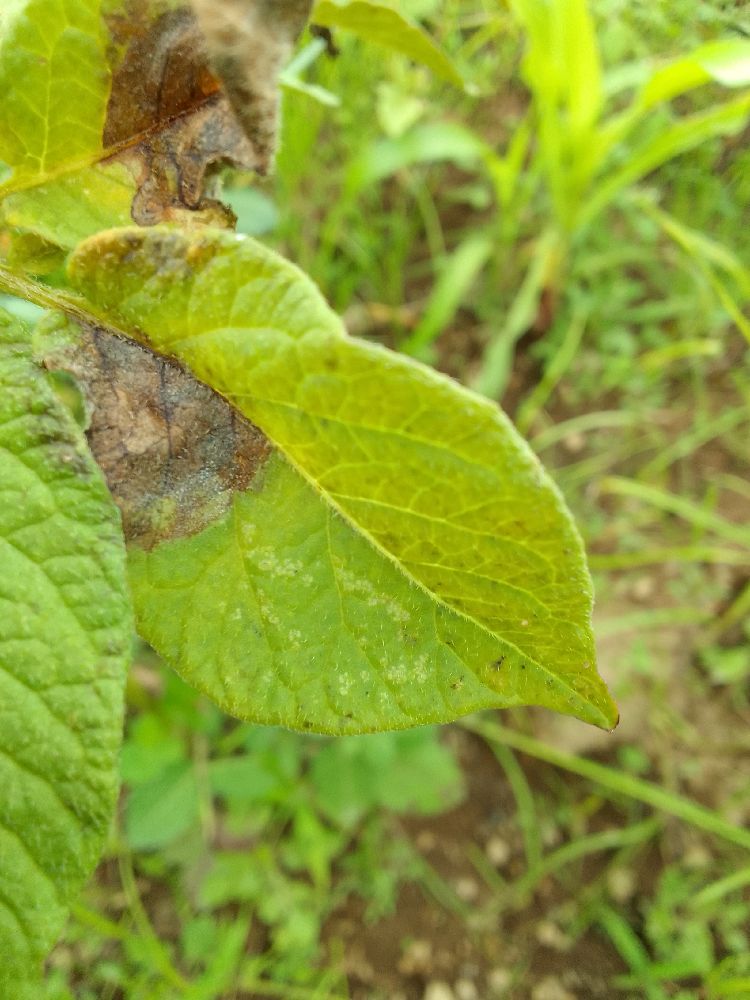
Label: Late blight